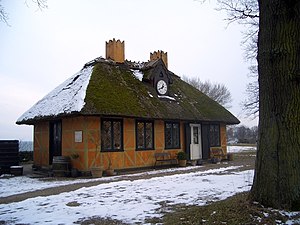
Klampenborg Vandkur-, Brønd- og Badeanstalt / Arkitektur / Den gule cottage
Den gule cottage i 2013
A/S Klampenborg Vandkur-, Brønd- og Badeanstalt, også Klampenborg Vandkur-, Brønd- og Søbadeanstalt, var et kurbad mm. i Klampenborg.